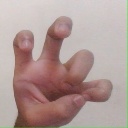
अक्षर: छ